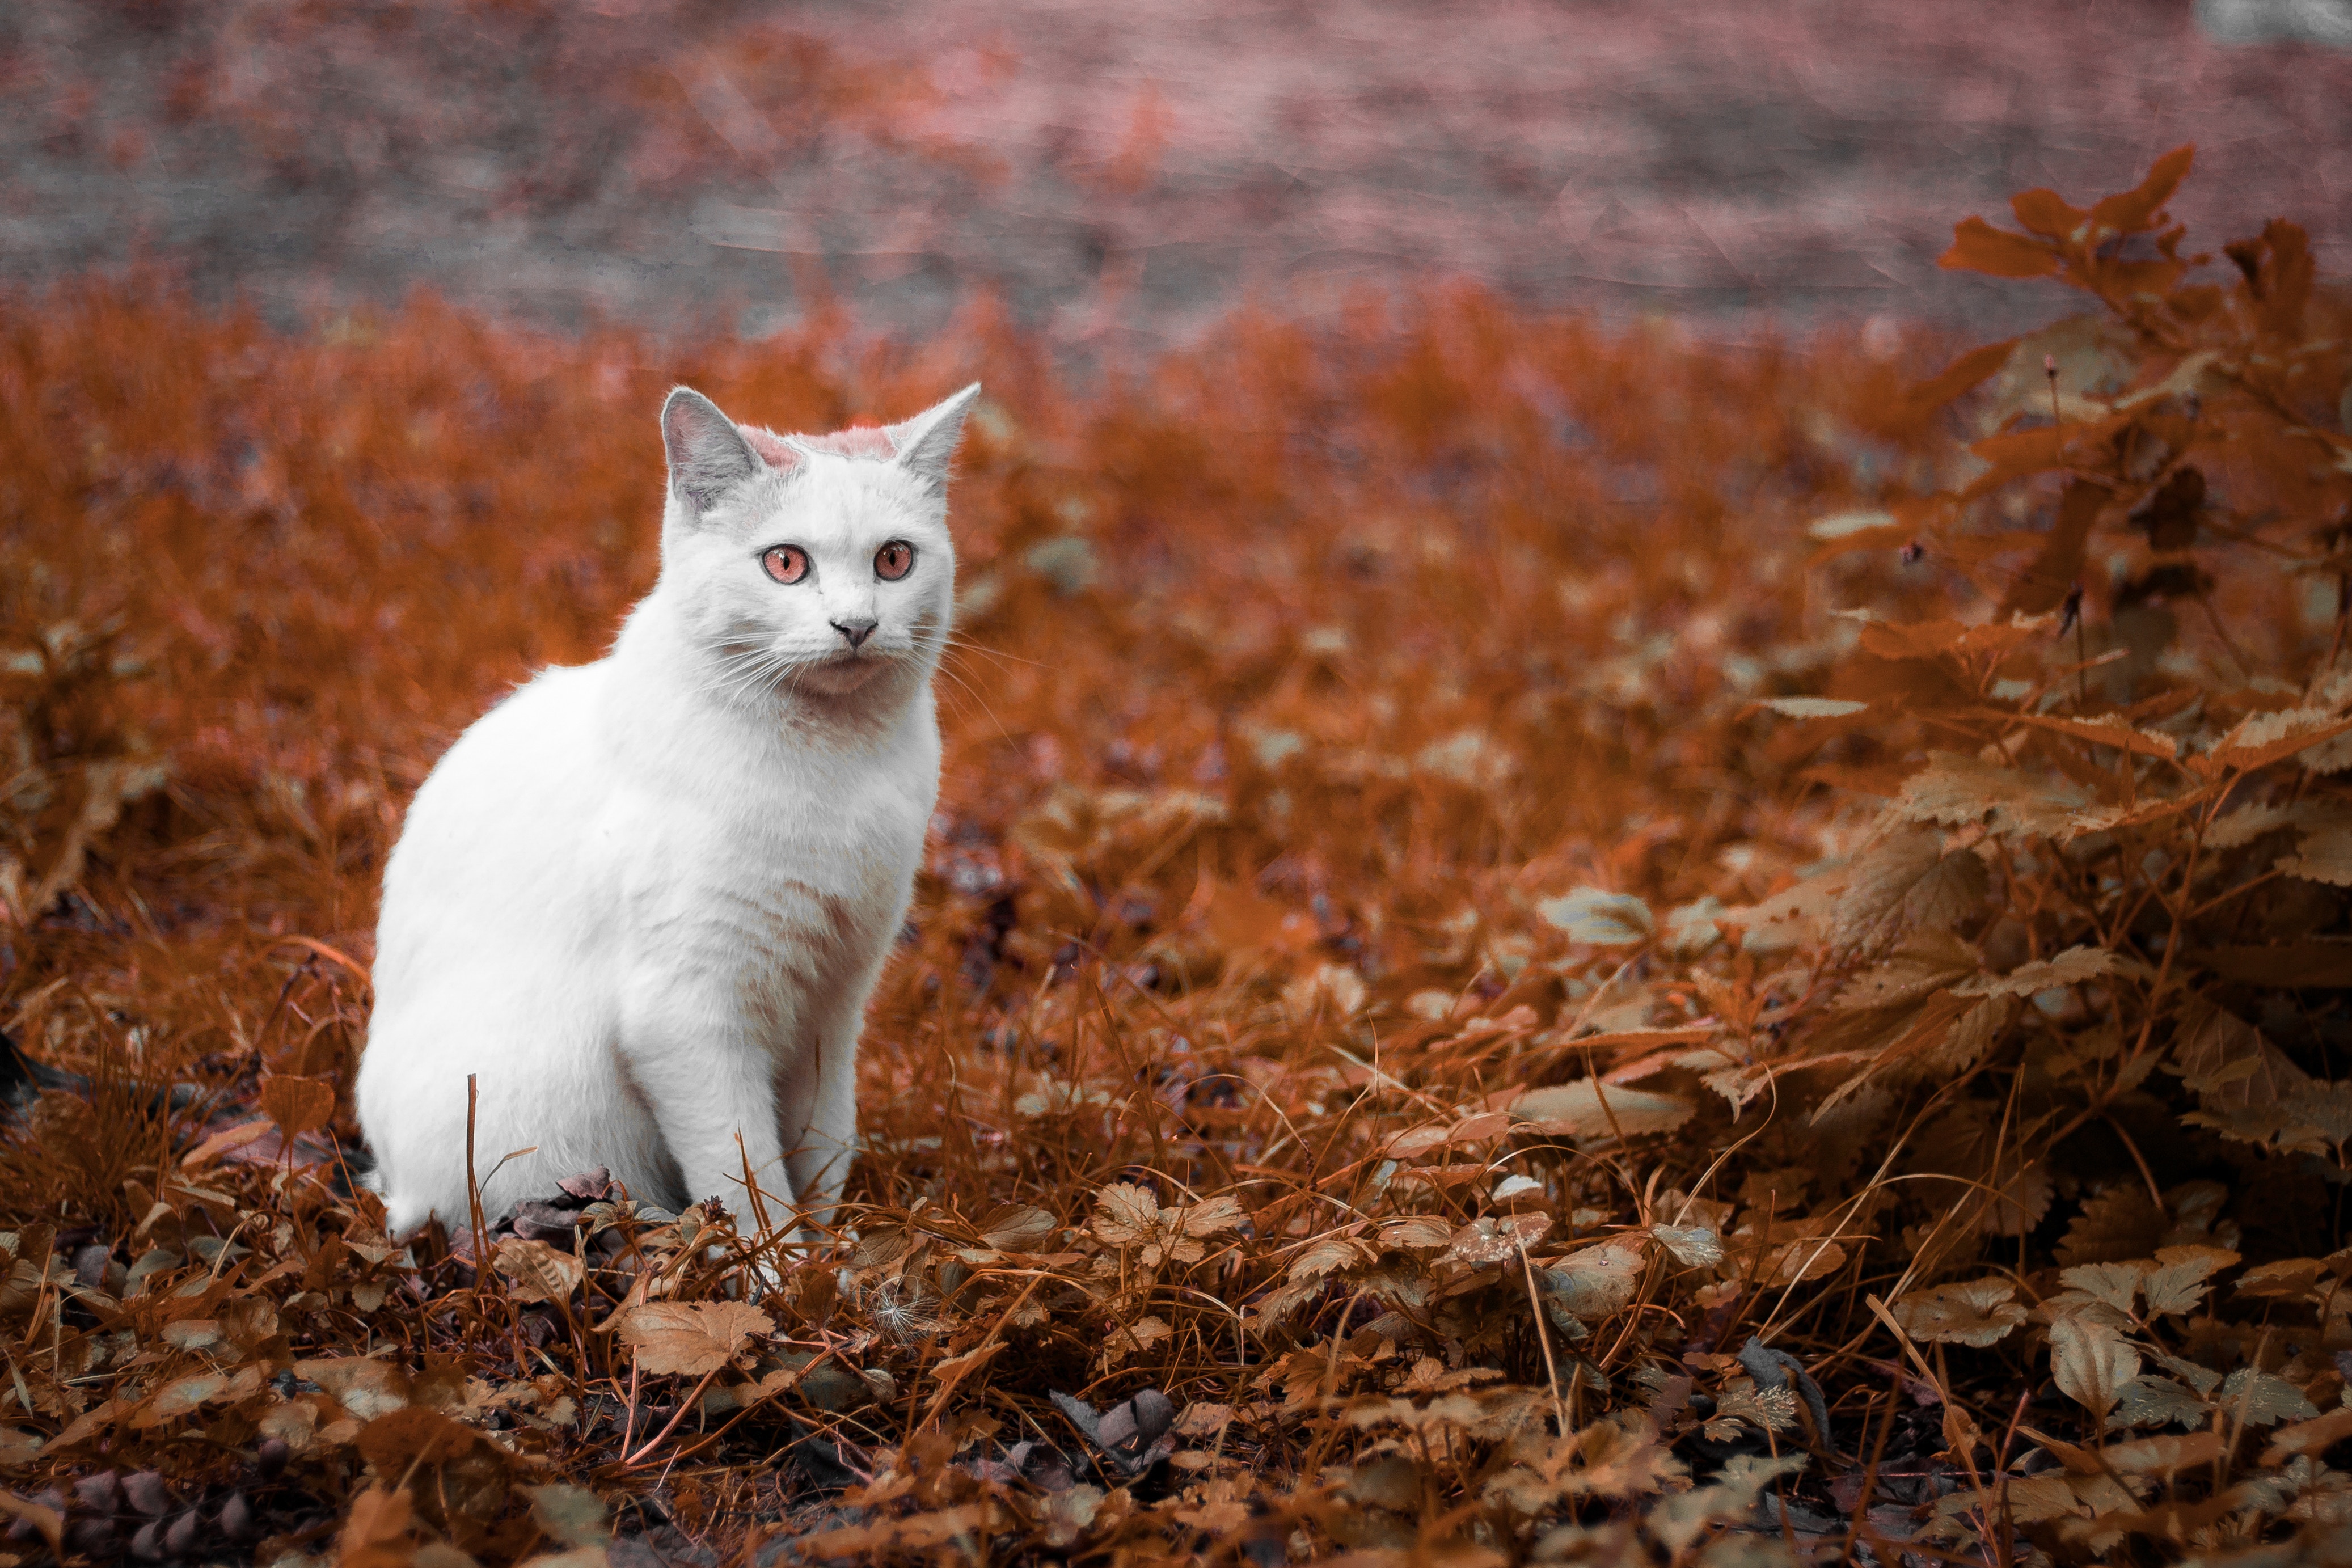
Label: gatto